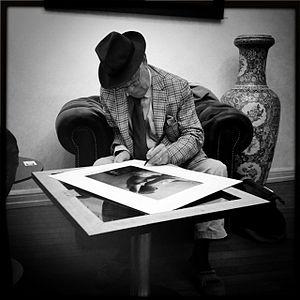
Le photographe David Hamilton, signant une de ses oeuvres, en décembre 2012 (Photo: François Besch)